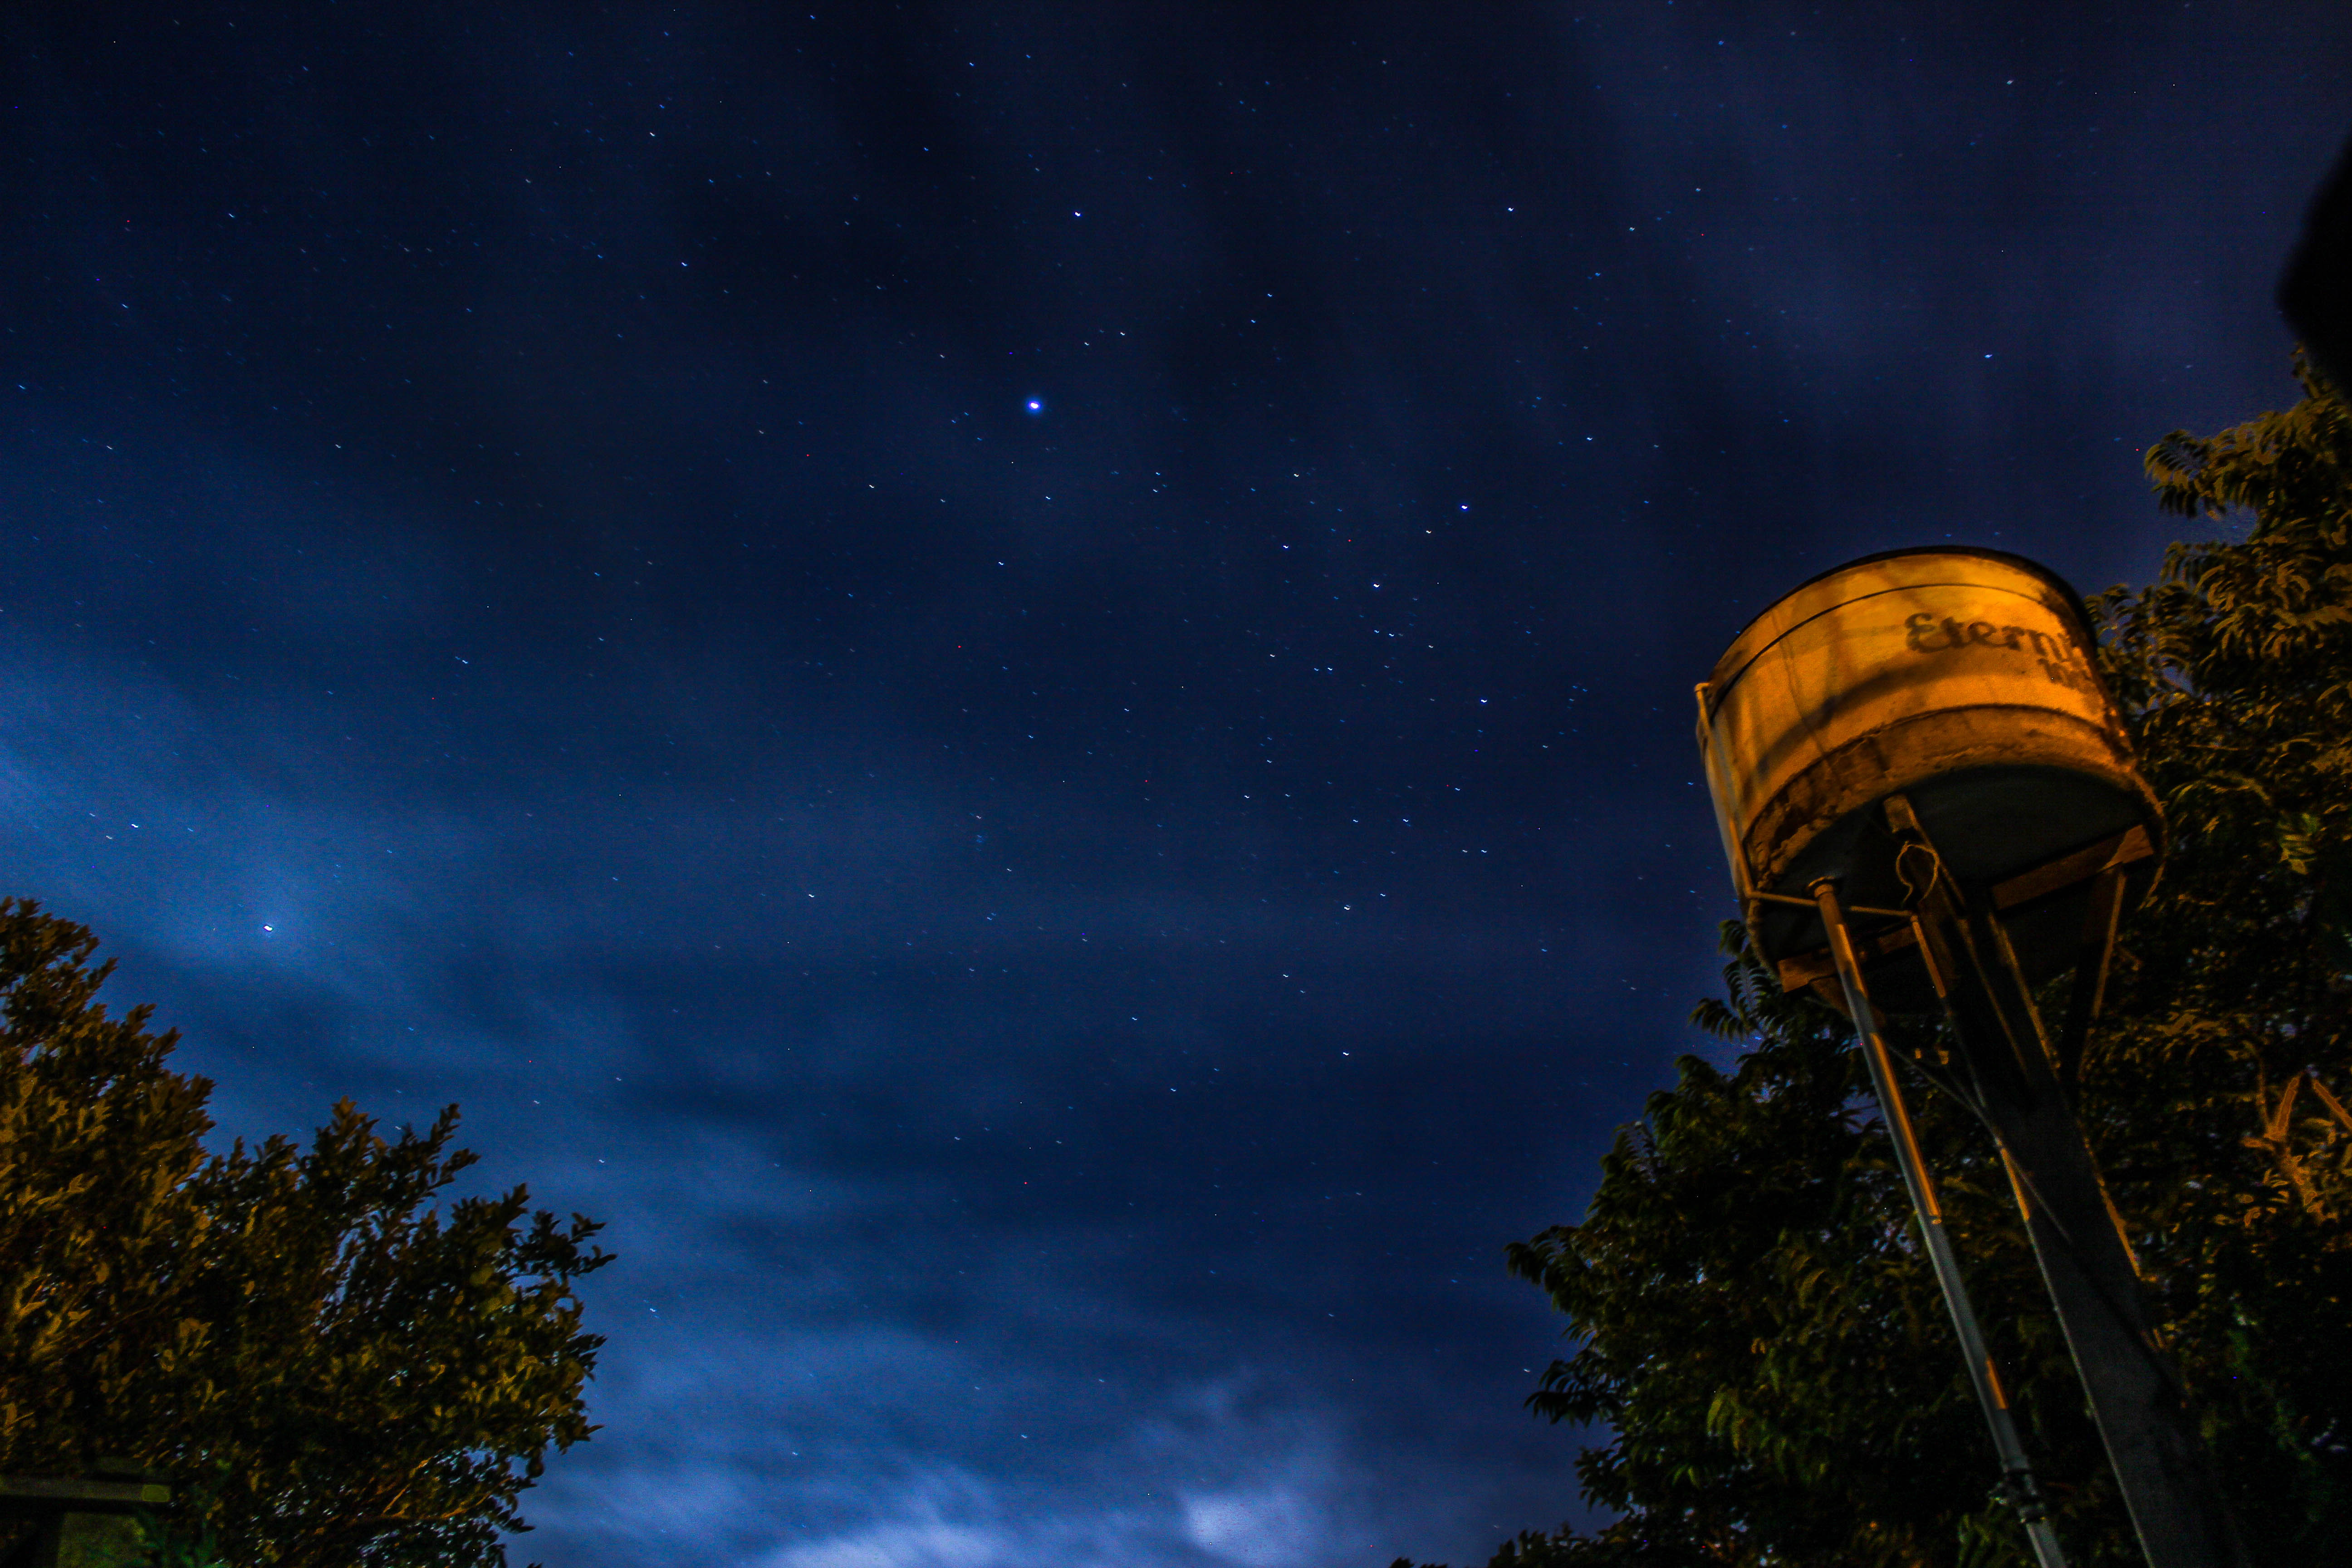
tree, light, cloud, sky, night, star, atmosphere, dusk, evening, darkness, moonlight, water tower, astronomy, screenshot, astronomical object, atmosphere of earth